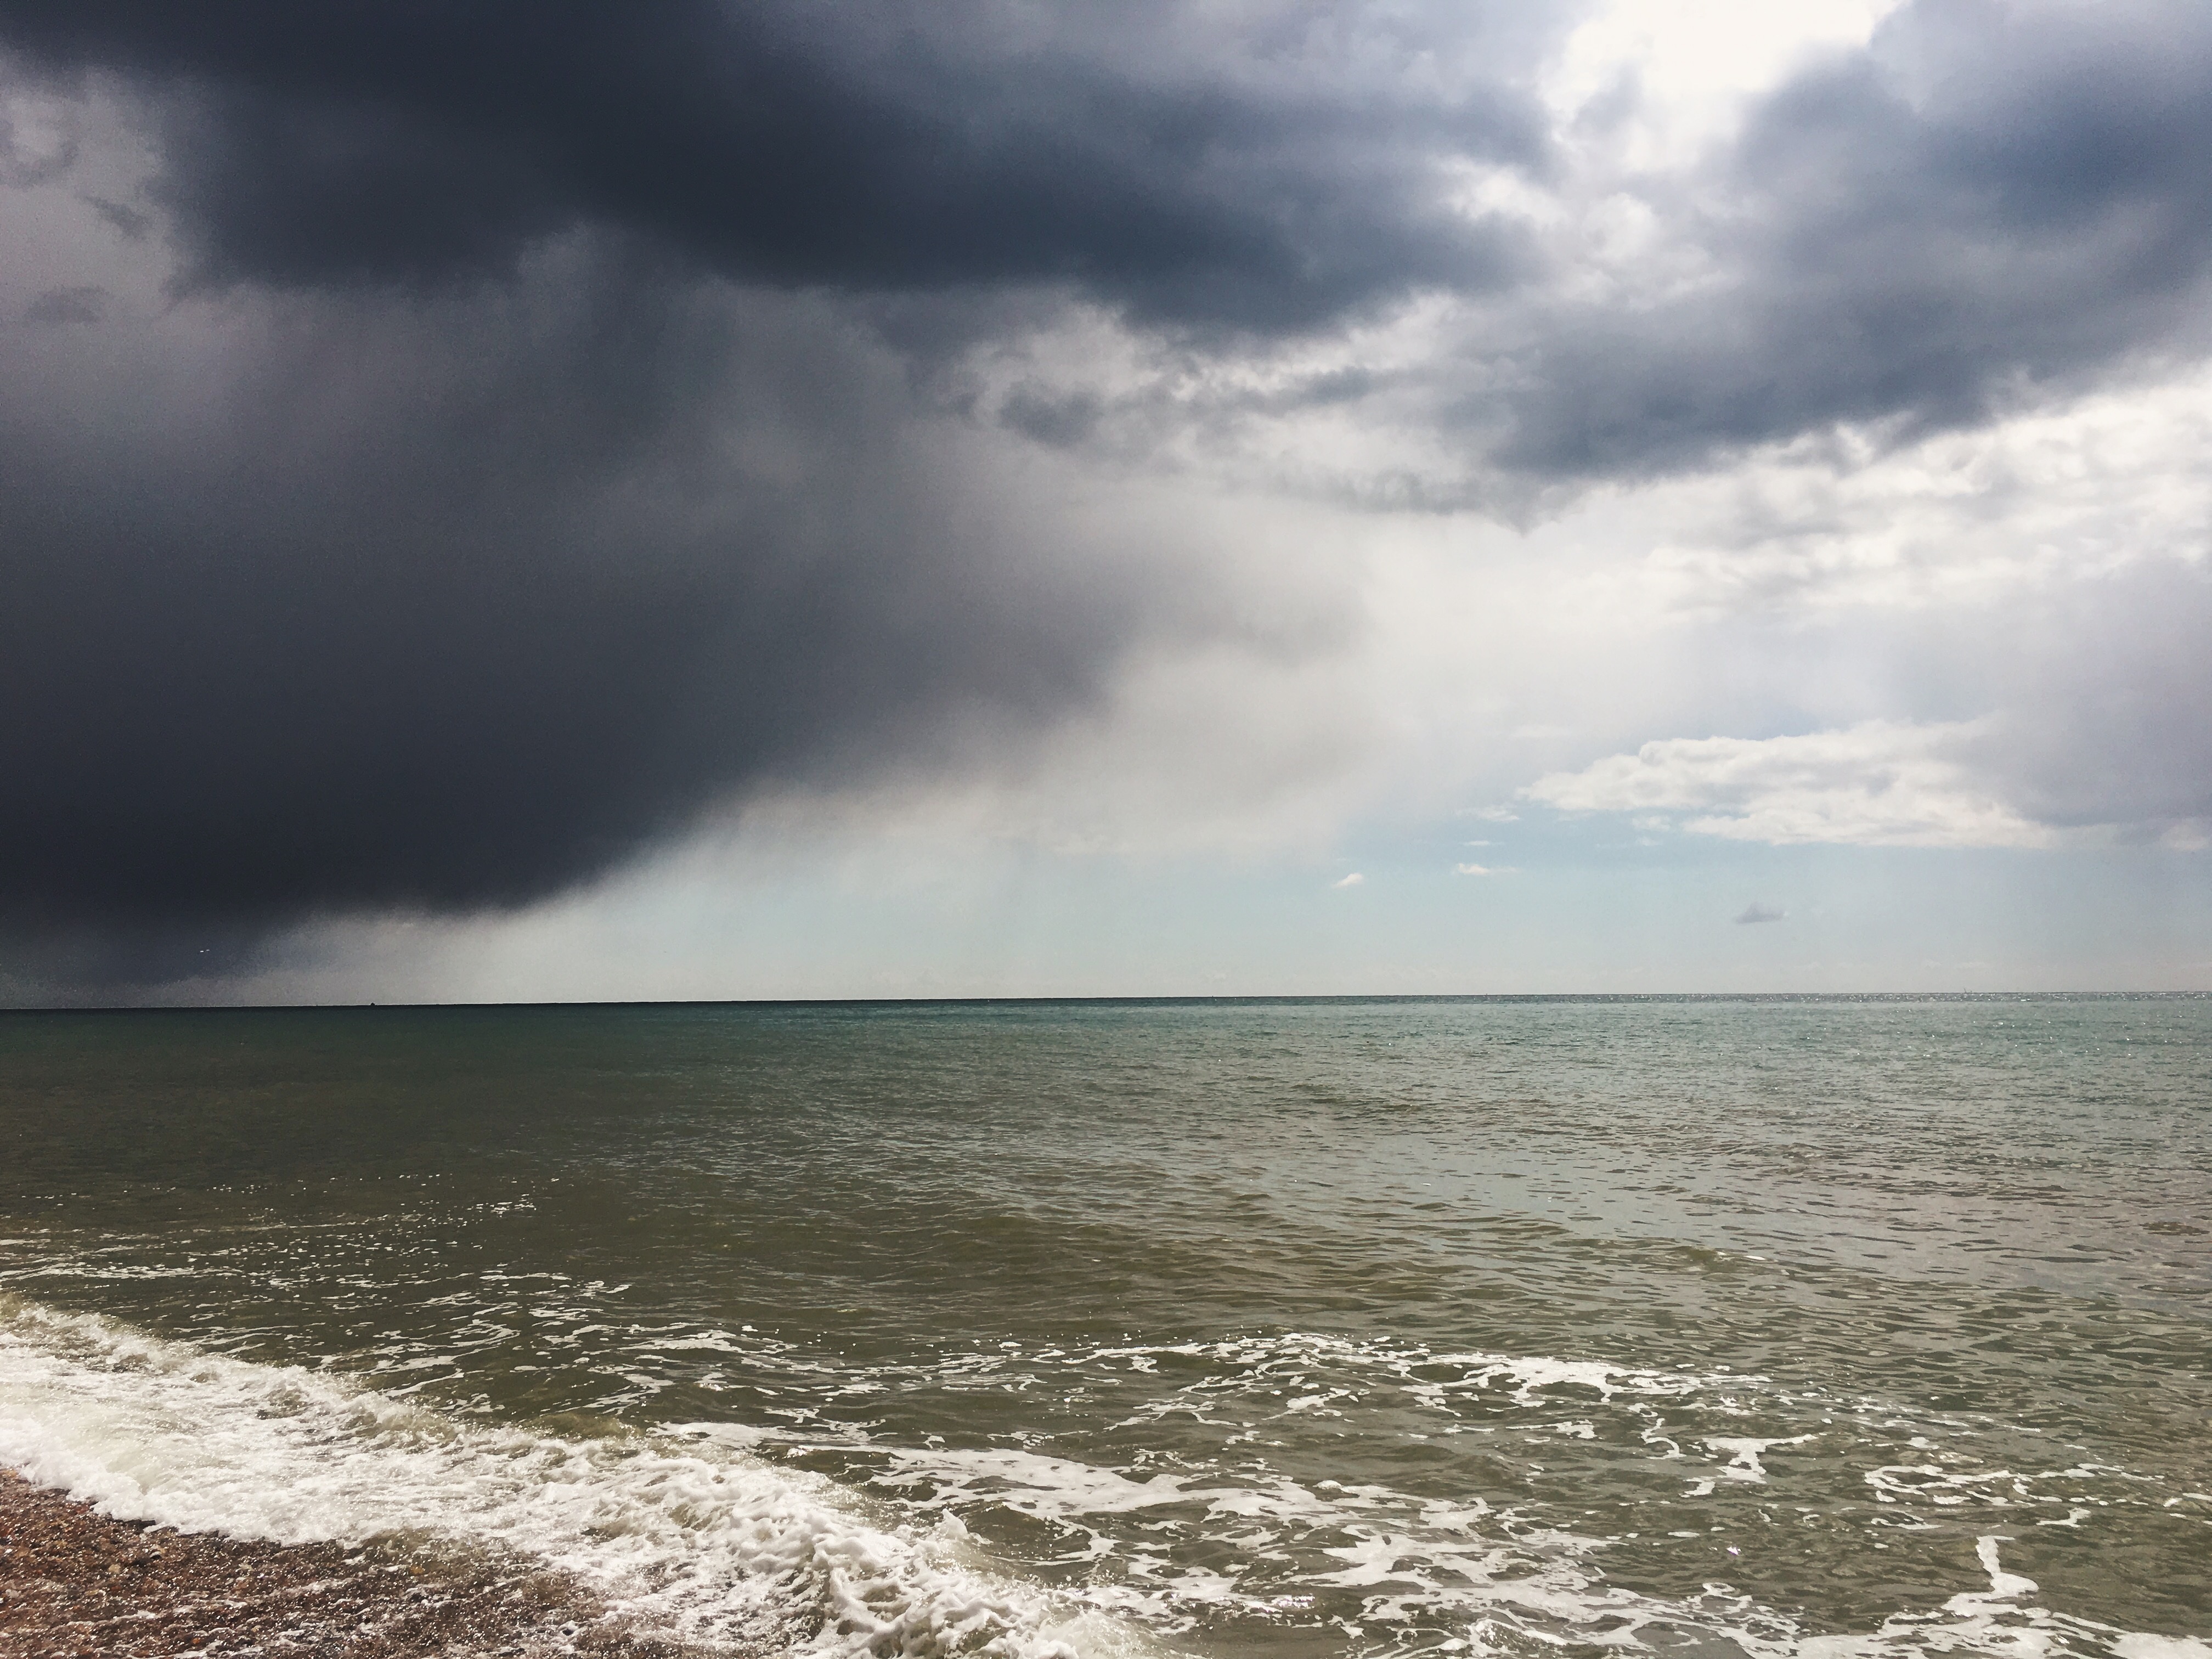
beach, sea, coast, sand, ocean, horizon, cloud, sky, sunlight, shore, wave, wind, weather, storm, body of water, meteorological phenomenon, wind wave